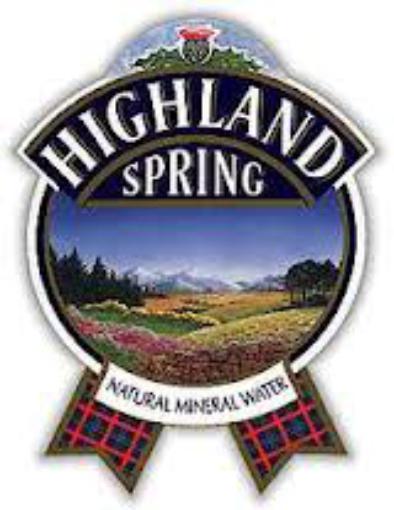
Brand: Highland Spring
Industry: Food